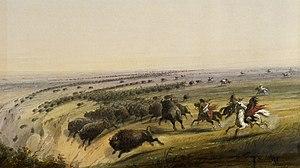
La Confédération des Pieds-Noirs, également connue sous le nom anglais de Blackfoot Confederacy, comprend trois tribus nord-amérindiennes des Grandes Plaines de l'Alberta au Canada et du Montana aux États-Unis : les Siksikas, les Pikunis et les Gens-du-Sang. Dans leur propre langue, le pied-noir, ils se nomment Niitsítapi. Ces trois nations partagent depuis plusieurs siècles de nombreuses caractéristiques linguistiques, socio-culturelles et économiques. Ils sont traditionnellement des chasseurs de bison, comme les autres Indiens des Plaines, et ils ont longtemps été considérés comme de redoutables guerriers. Ensemble, ils forment une confédération politique, parfois étendue aux tribus des Tsuu T'ina et des Atsinas. Depuis le XIXᵉ siècle, ils vivent principalement dans quatre réserves, trois au Canada et une aux États-Unis. En 2013, leur population totale était de plus de 49 500 individus.